Sky position (RA, Dec in degrees): 173.356, 9.983
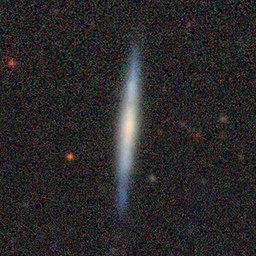
Galaxy morphology: Edge-on Galaxies without Bulge